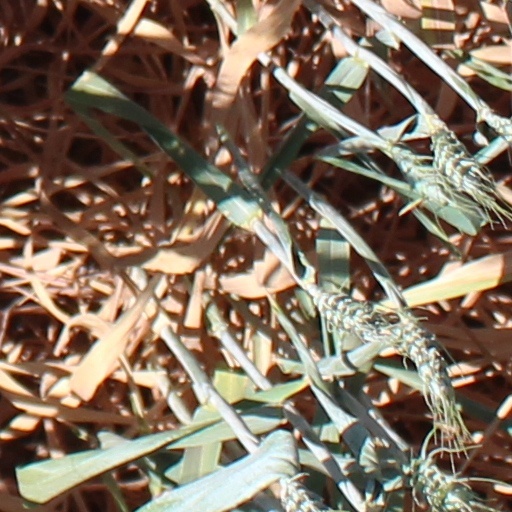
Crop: wheat